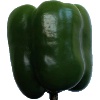
Label: green_pepper